Margaret Scully Zimmele

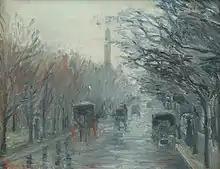
"The Washington Monument in the Mist"

Margaret Scully Zimmele was born on , in Pittsburgh. She was the daughter of John Sullivan Scully, a wealthy Pittsburgh financier, and Mary Elizabeth Negley. Her brother was Pittsburgh mayor Cornelius D. Scully.